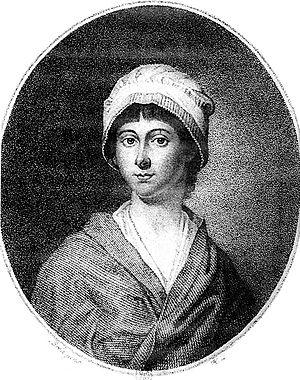
Gravure anonyme de Charlotte Corday, d'après le dessin réalisé le 17 juillet 1793 en fin de journée par Charles-Paul Jérôme de Bréa (1739-1820)